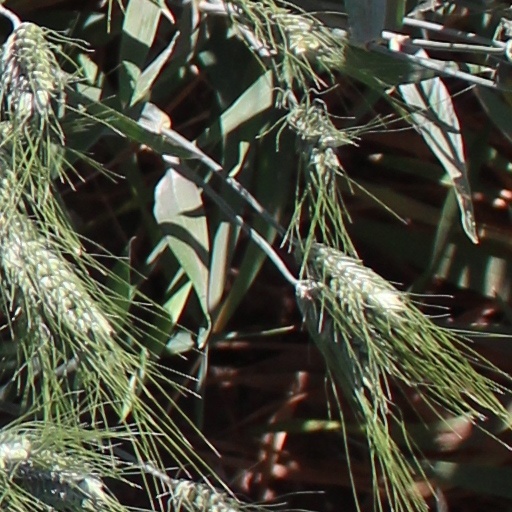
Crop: wheat